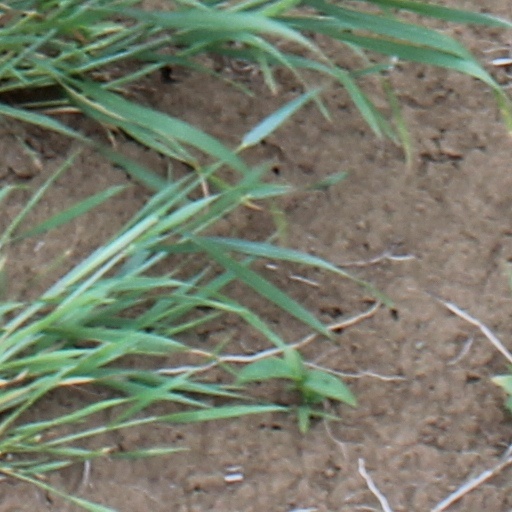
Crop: wheat